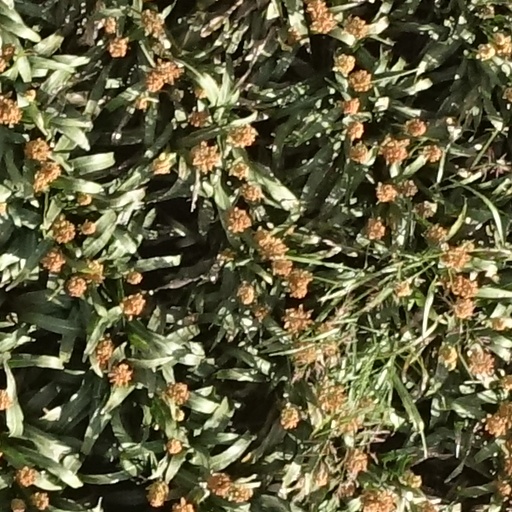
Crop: sorghum